Pyrostria revoluta

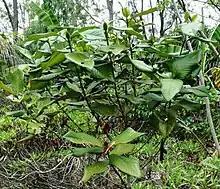
Foliage of young "Pyrostria revoluta"

"Pyrostria revoluta" is a shrub or small tree, at up to tall. The leaves are notably dimorphic – they grow in two distinctly different forms. Juvenile leaves are up to long, but only wide. Mature leaves are a similar length, but up to wide.